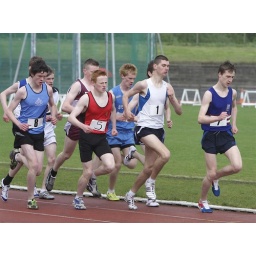
Max van Haeftan (Salesian Celbridge) leads the field in the inter boys' 3000m from Jake Byrne...